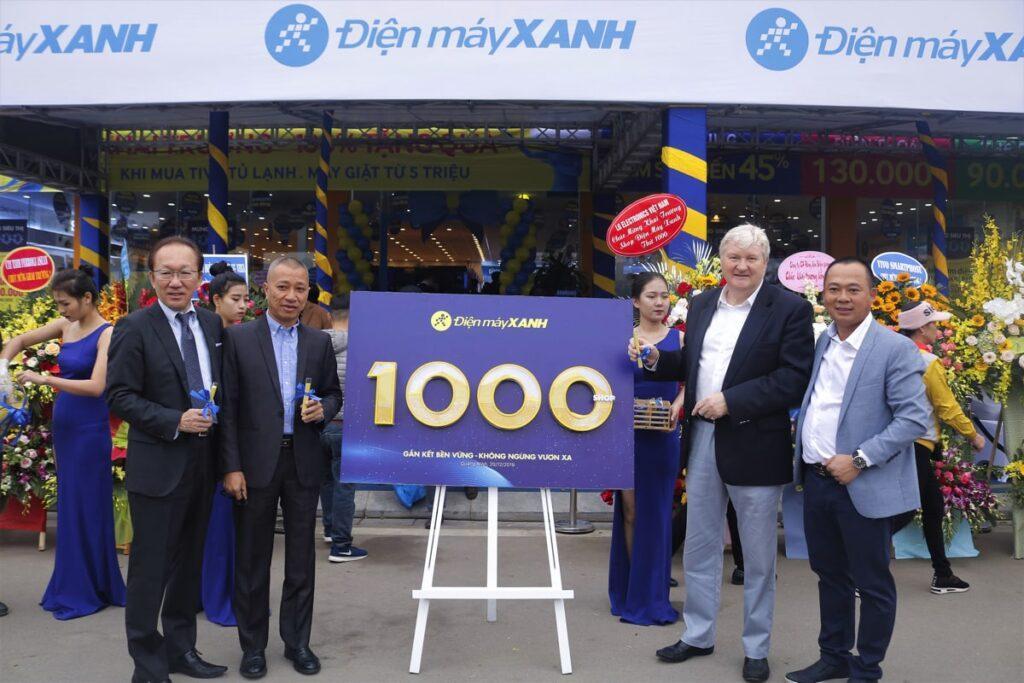
ở phía trước cửa hàng có sự xuất hiện của một nhóm người và một tấm bảng màu xanh